SS Cabo Machichaco

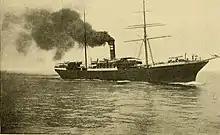
The Pinillos Sáenz liner "Catalina"

In order to sink the ship quickly enough, the plan was to use sledgehammers and cold chisels to open a hole in the port side of her hull. At about 1645 hrs, only minutes after men started work with the sledgehammers, the dynamite in her number two hold exploded. The initial force of the explosion was upward, killing everyone on the forward part of the ship, including all the officers and men who had come from "Alfonso XIII", but not the half of the crew who were salvaging items aft of the superstructure. Captain Léniz and about half of his crew were killed, including all his officers except the Chief Engineer.